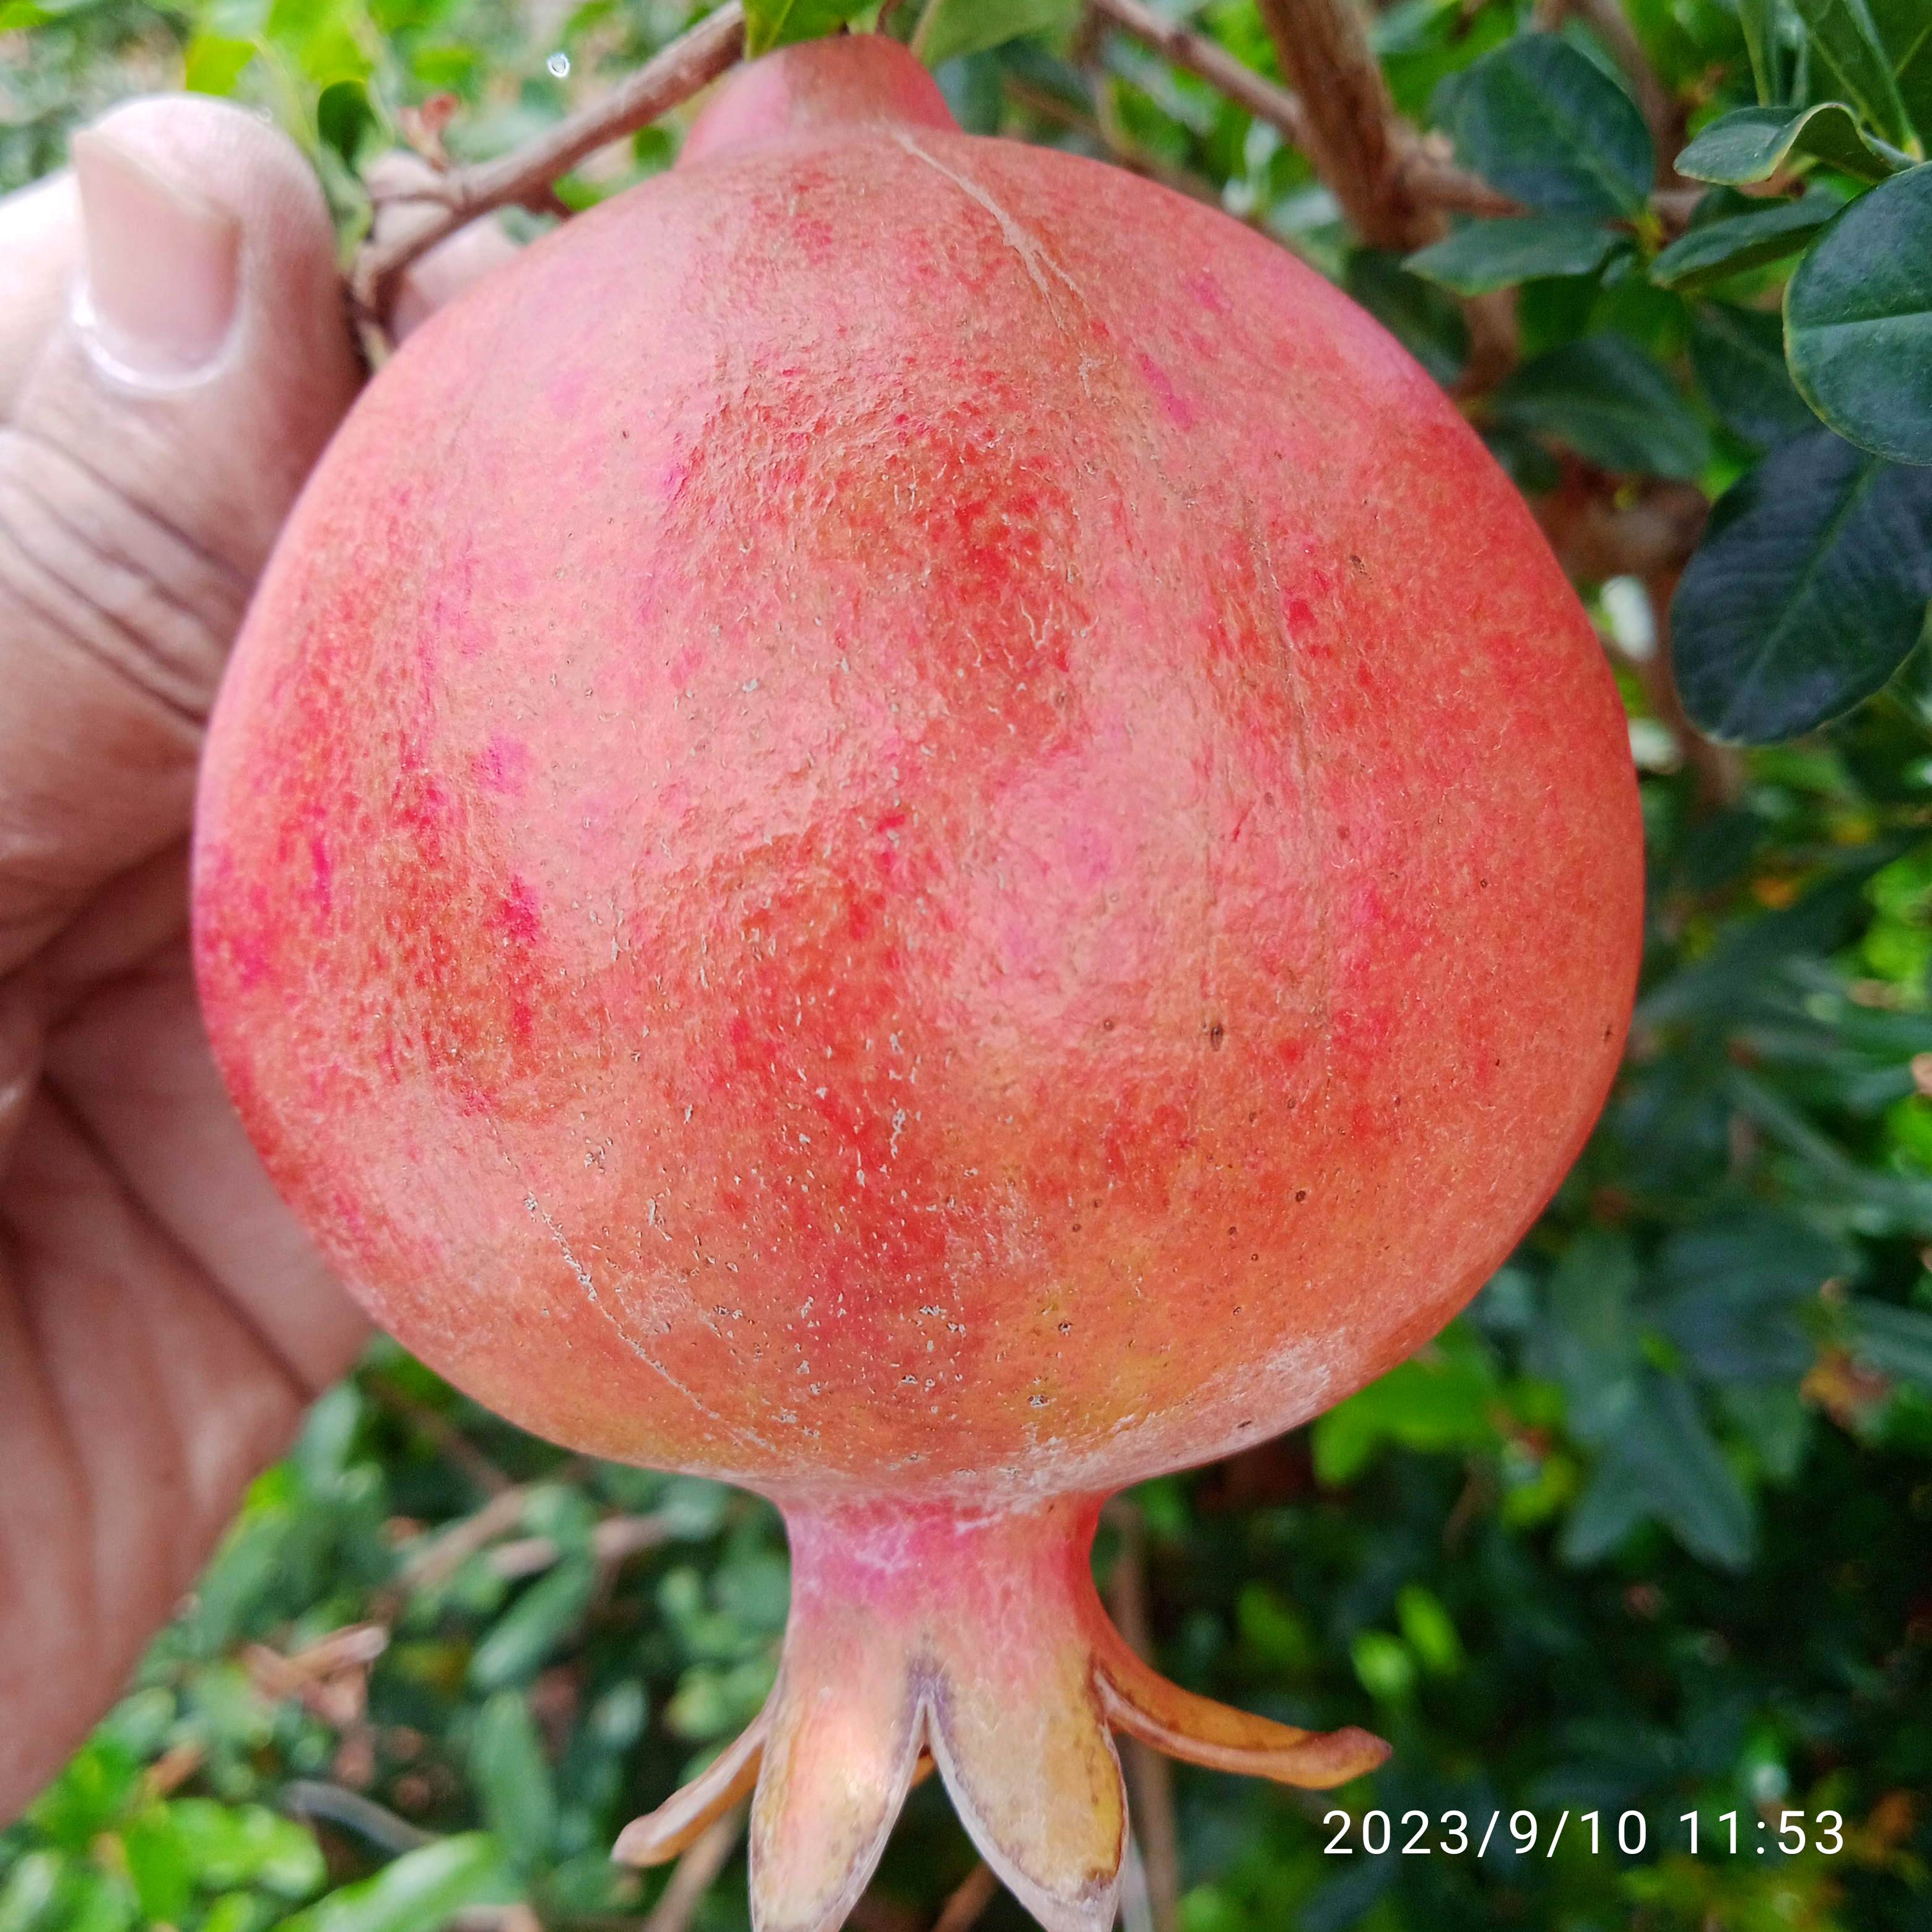
Label: Healthy